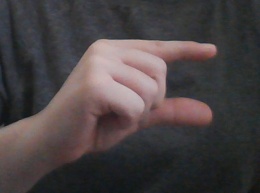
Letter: dal